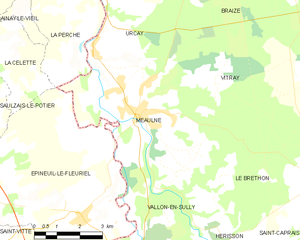
Meaulne-Vitray est, depuis le 1ᵉʳ janvier 2017, une commune nouvelle française située dans le département de l'Allier en région Auvergne-Rhône-Alpes.